Carl Palmer

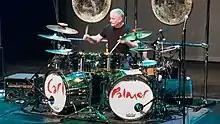
Carl Palmer performs at William Paterson University in Wayne, NJ, as part of Carl Palmer's ELP Legacy Tour celebrating ELP's 50th Anniversary (November 2021)

In 2019, Palmer performed with Asia and ELP Legacy during The Royal Affair Tour, headlined by Yes.